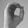
ASL letter: O